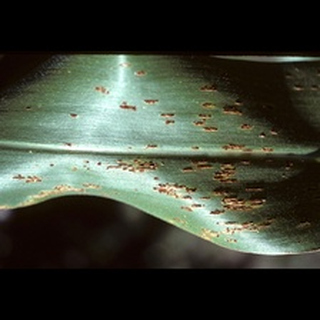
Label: corn_common_rust